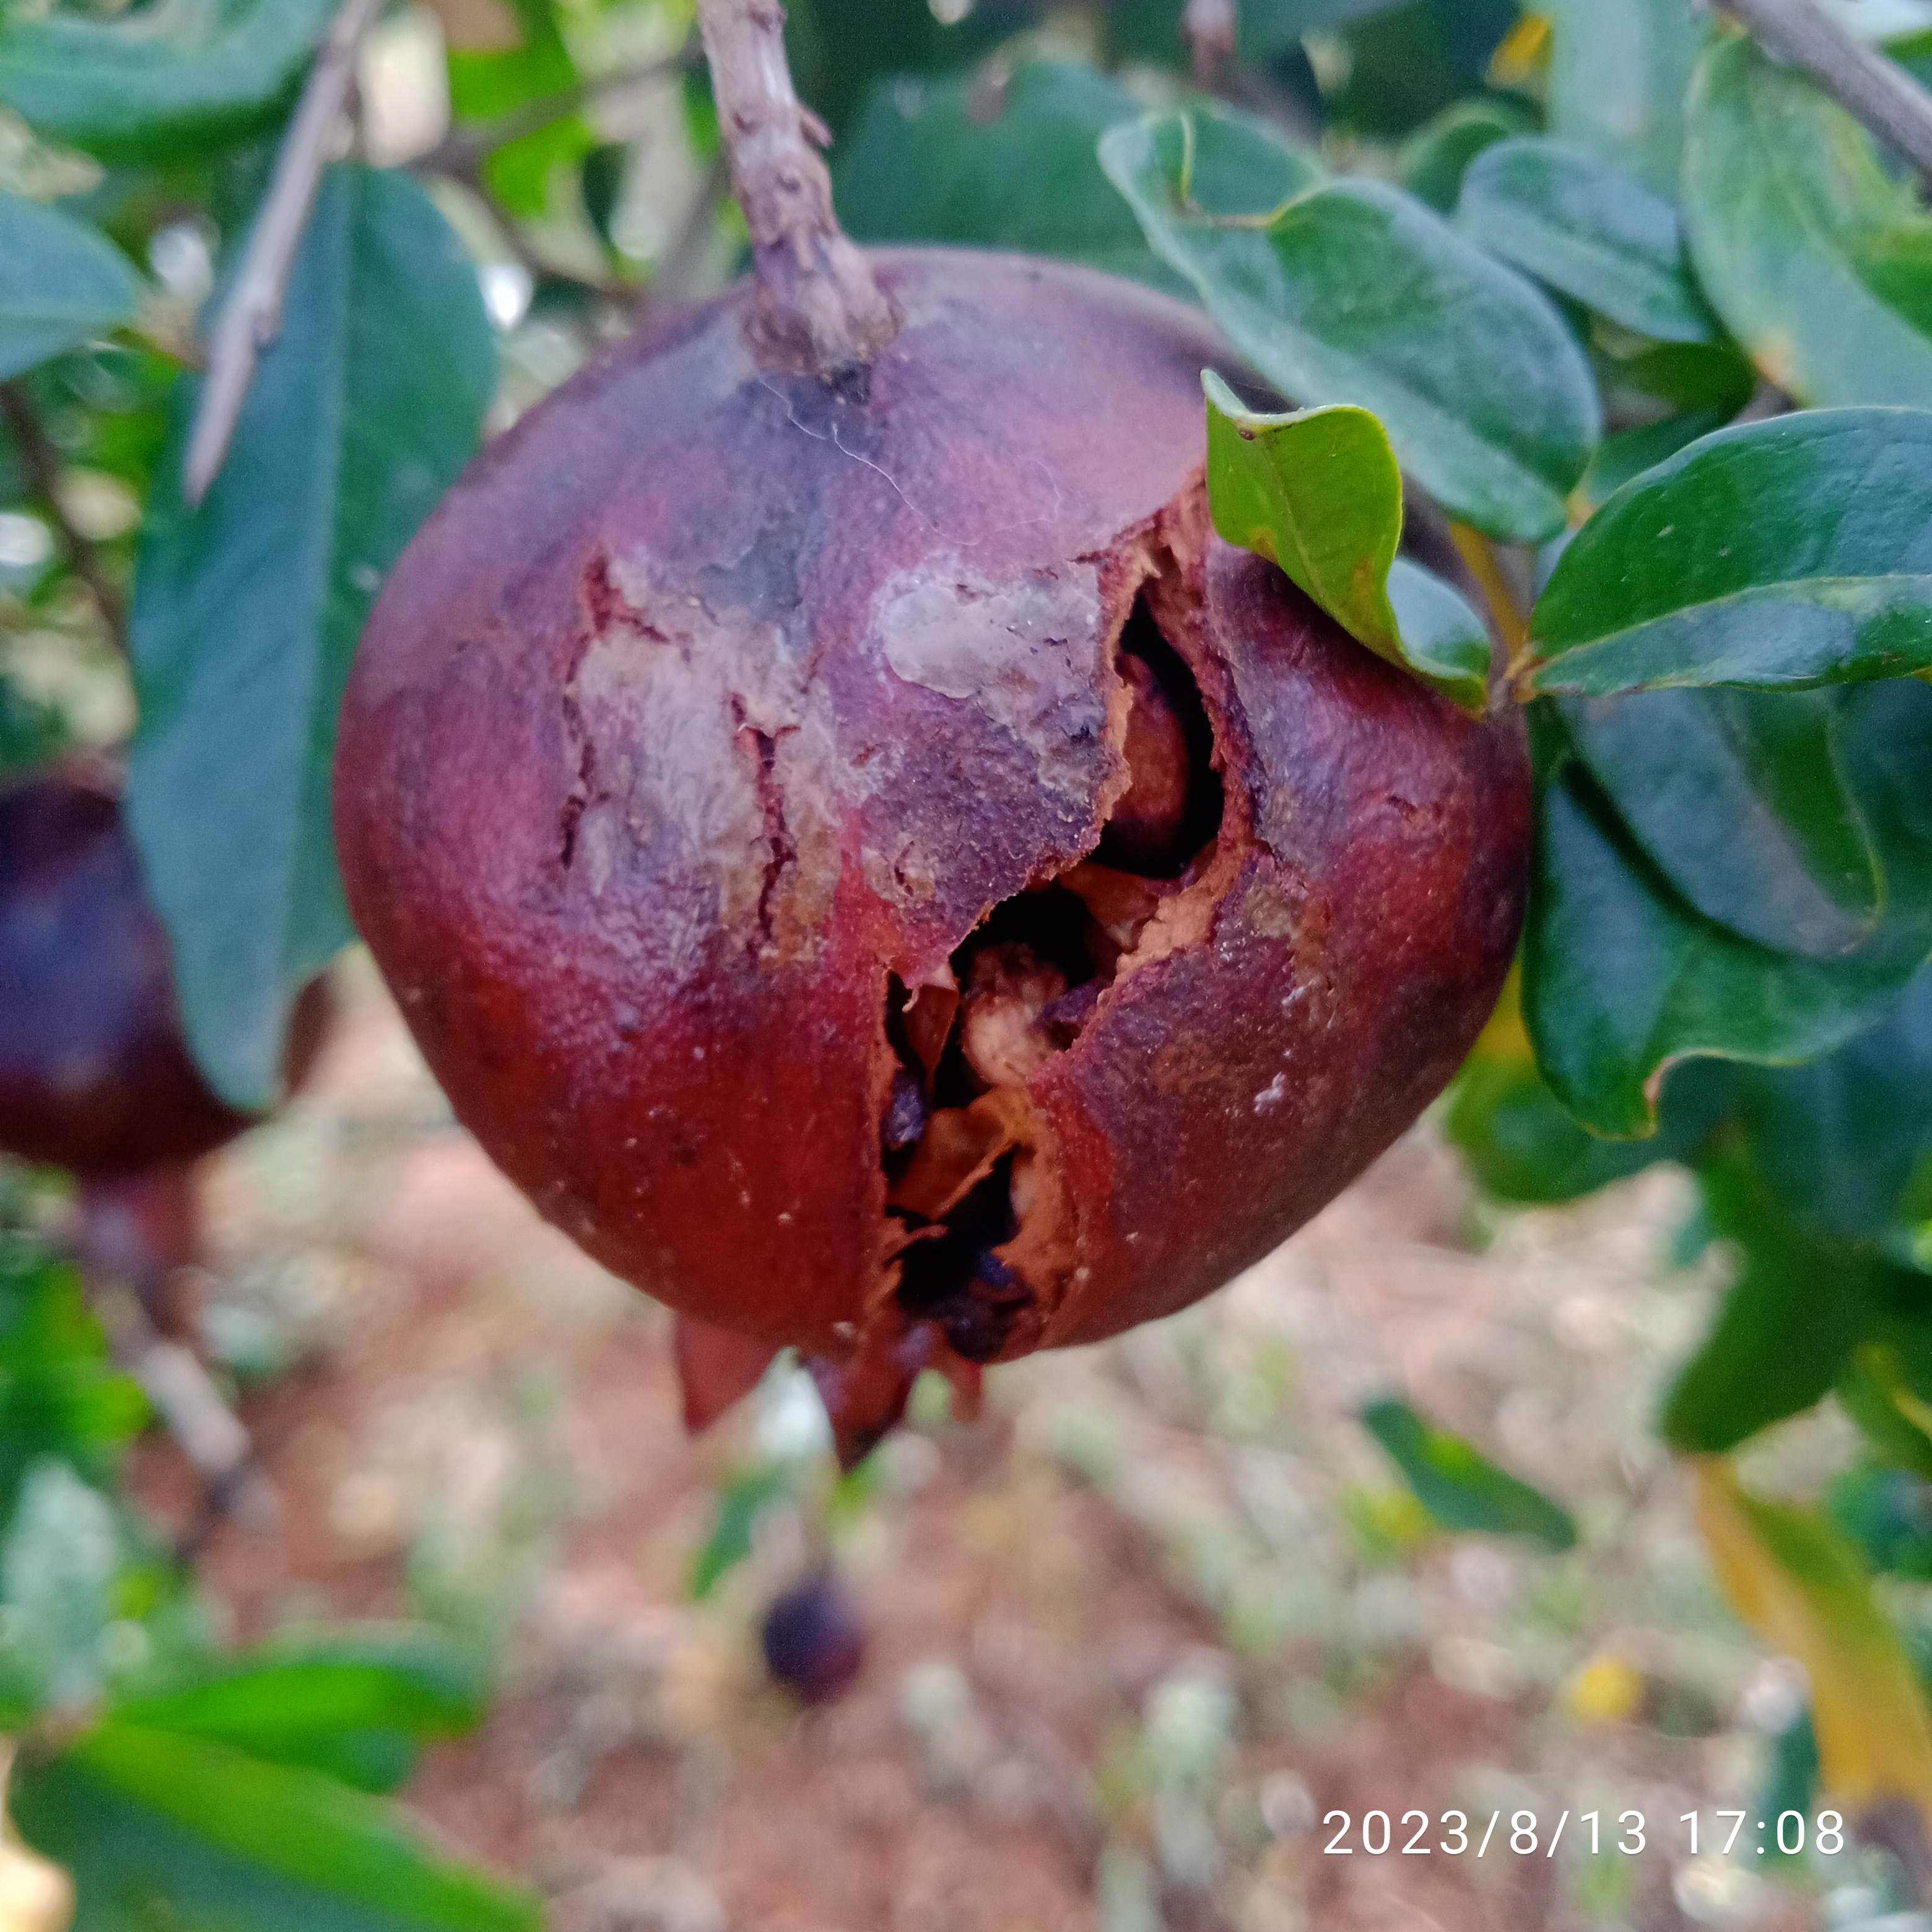
Label: Bacterial_Blight